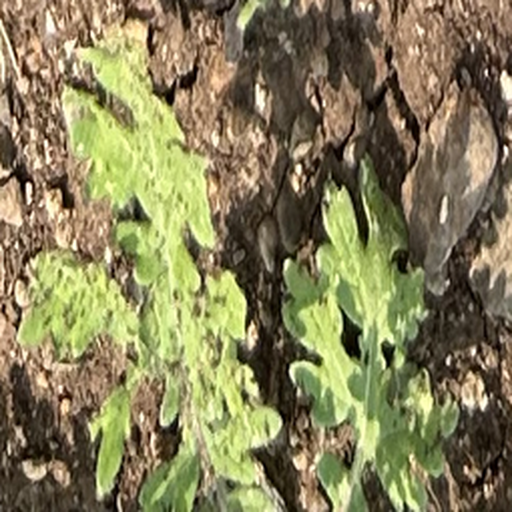
Weed species: Gajar_gavat_(Parthenium hysterophorus)